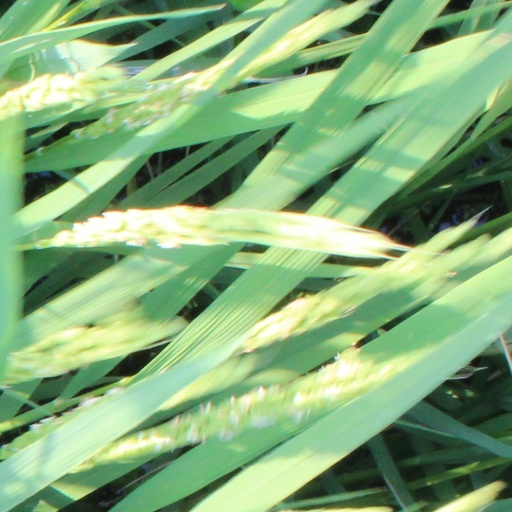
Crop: rice